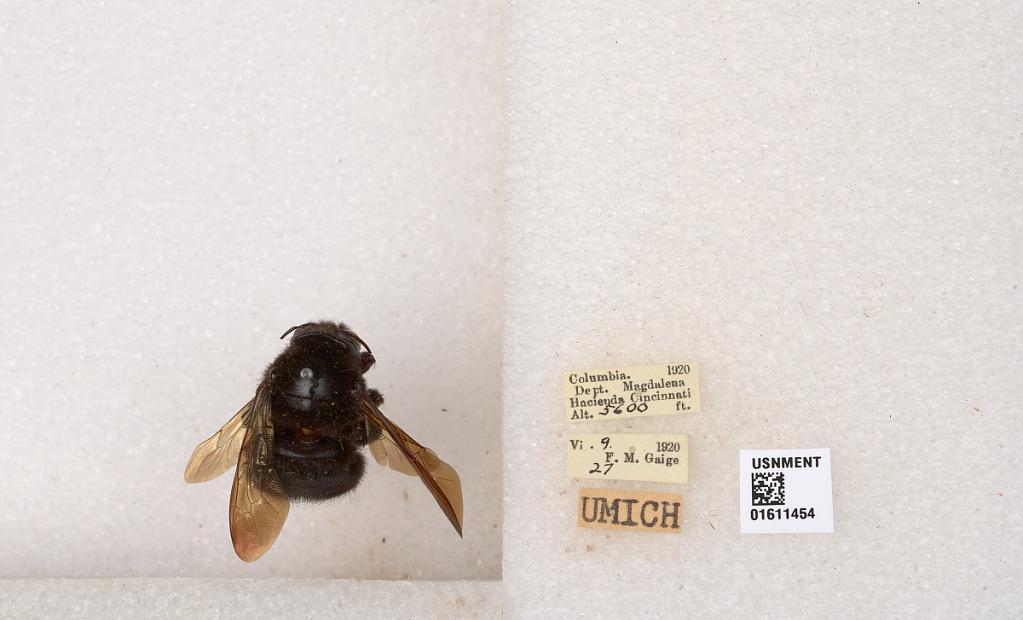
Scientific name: Xylocopa
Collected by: R. Sage
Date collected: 1920-6-9
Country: Colombia
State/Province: Magdalena
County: Santa Marta
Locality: Hacienda Cincinati